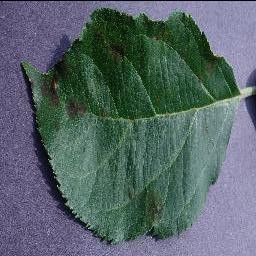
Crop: apple
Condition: scab